Tom Blomfield

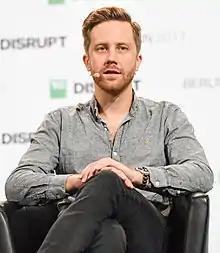

Thomas Benjamin Blomfield (born 11 August 1985) is a British entrepreneur and a group partner at Y Combinator.